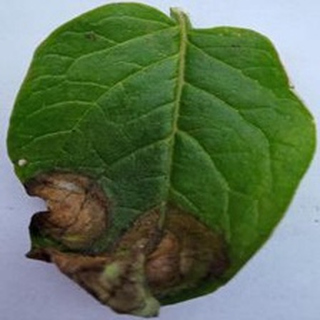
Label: potato_late_blight